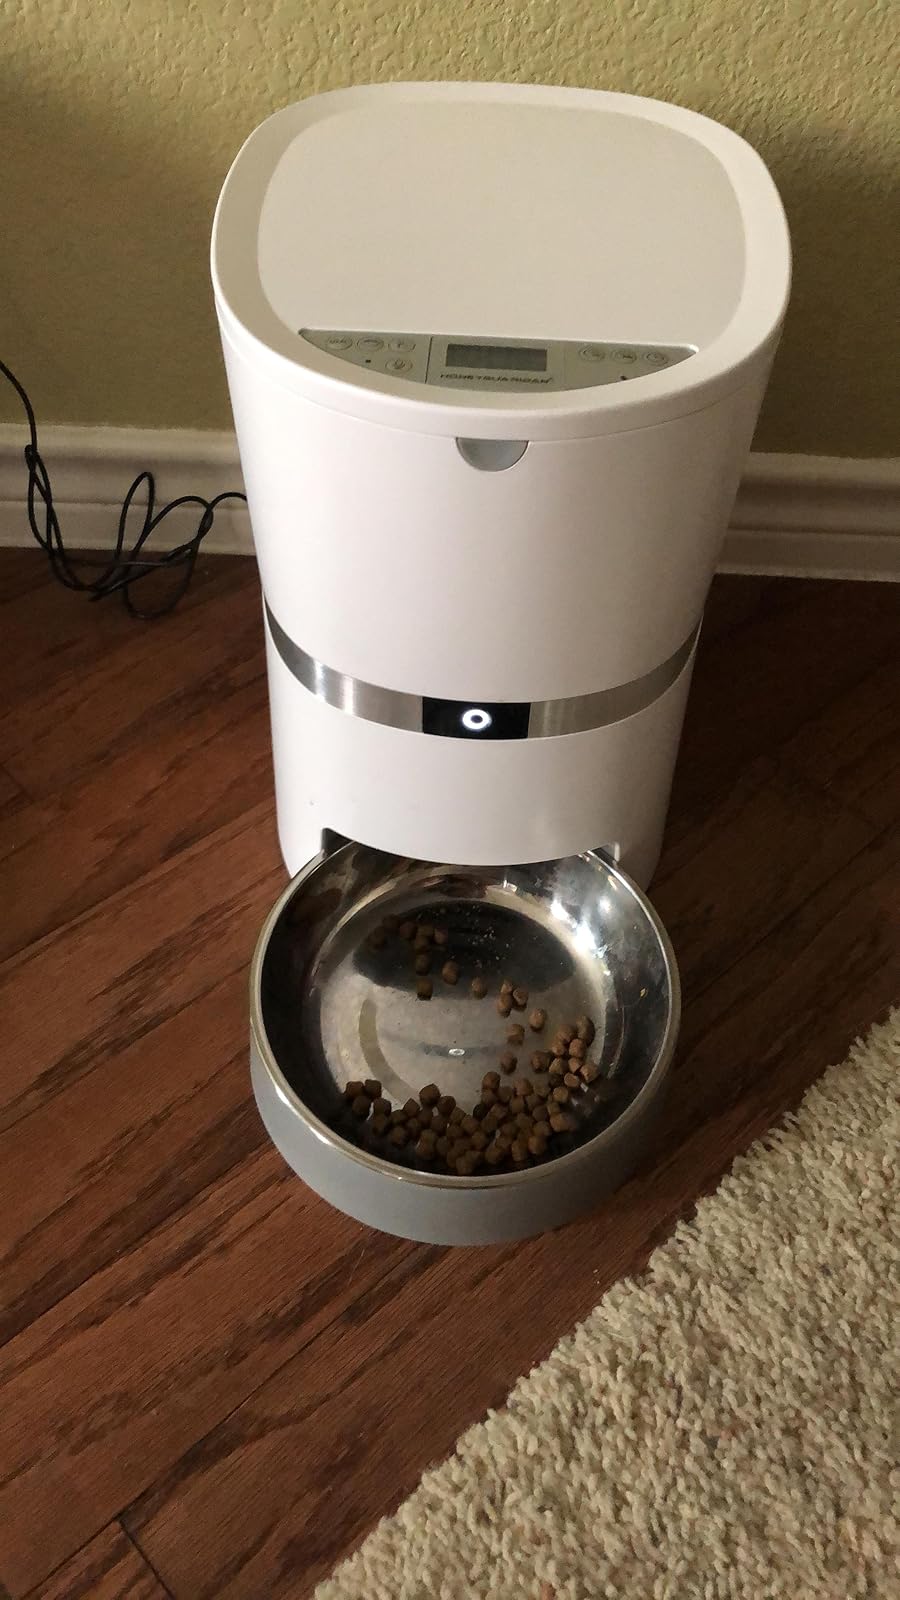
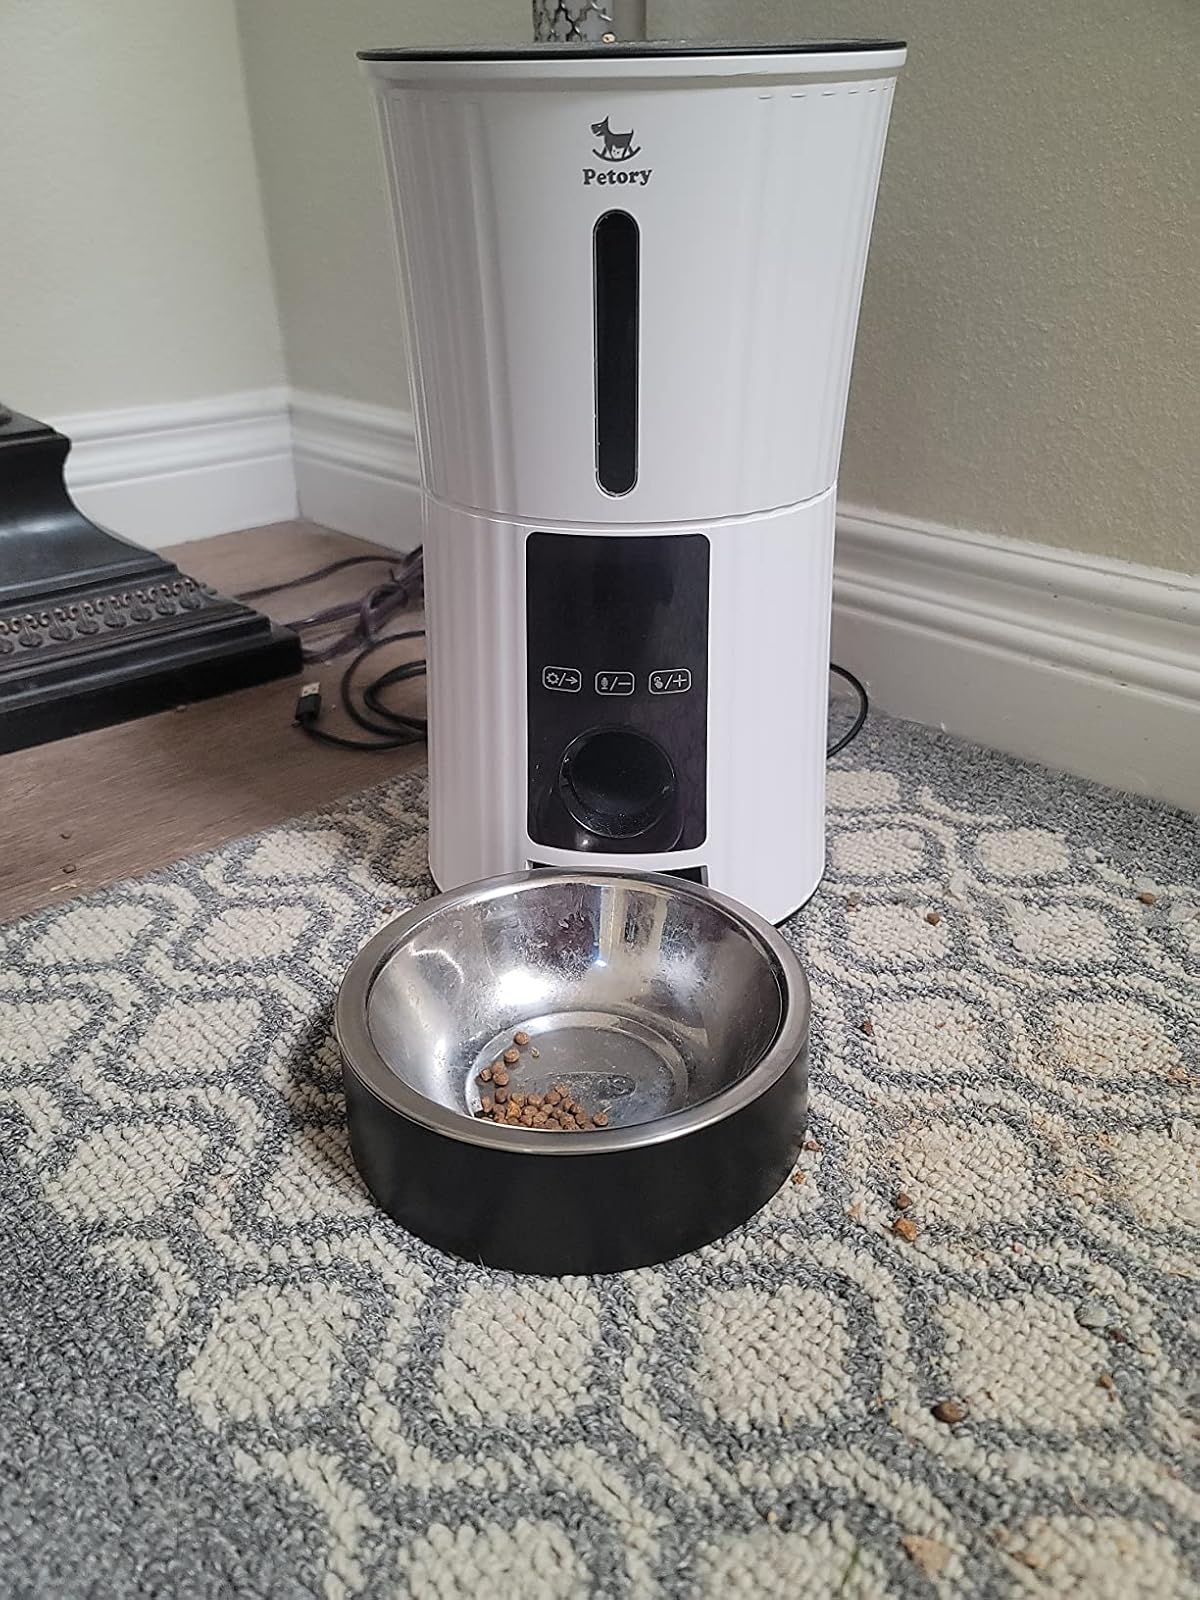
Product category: items_feeder
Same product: no